The Grand Babylon Hotel (1920 film)

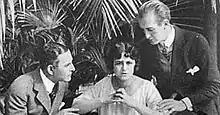
Hans Albers (right)

The Grand Babylon Hotel is a 1920 German silent mystery film directed by E.A. Dupont and starring Hans Albers, Max Landa and Karl Falkenberg. The film's title is drawn from the 1902 novel "The Grand Babylon Hotel" by Arnold Bennett.